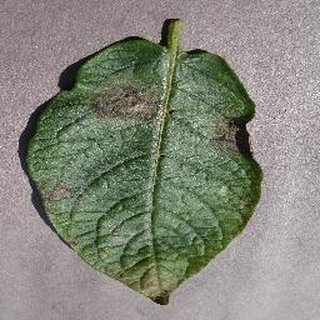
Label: potato_late_blight